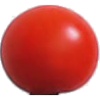
Label: Tomato Cherry Red 1